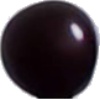
Label: cherry_wax_black